10th Battalion, Parachute Regiment

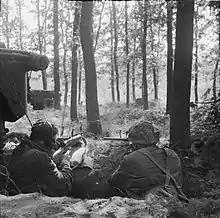
Arnhem 18 September 1944

The 10th Battalion and the rest of the 4th Parachute Brigade landed to the west of Arnhem on the second day of the battle 18 September 1944. Their objective was to hold a position on the high ground north of Arnhem at Koepel. With the 156th Parachute Battalion leading on the right, the 10th Battalion followed slightly behind on the left. By dawn the following day the battalion was just north of the Rotterdam to Arnhem railway line. When they came under attack from German 88 mm guns. Both battalions were ordered to start an assault on the position at 07:00, but after repeated attacks the battalion had got no further forward. The defenders from the 9th SS Panzer Division had been here for two days and were well dug in. Casualties were heavy and brigade headquarters obtained permission to withdraw south of the rail line into Oosterbeek. The battalion started to pull back but found most of their intended new positions already occupied by the Germans and by 15:00 had lost communications with brigade. To cross back over the rail line the battalion first had to capture the crossing point at Wolfheze. Just before the attack a diversion was provided by the arrival of the 1st Polish Parachute Brigades gliders. Unaware the landing-zones had been captured or were under fire 10 percent of the Poles were killed during the landings. The battalion withdrew remaining in contact with the advancing German tanks and infantry and under mortar fire. Part of the rearguard left behind was commanded by Captain Lionel Queripel who was awarded a posthumous Victoria Cross for his actions during the withdrawal. As the battalion left the woods they moved onto the open ground of landing-zone L, occupied by the Poles who had just landed. In the confusion both sides open fire on each other, at the same time coming under fire from the following Germans. The battalion headed towards Wolfheze and prepared to defend the village assisted by 'B' and 'Support' Companies, 156th Parachute Battalion which had become separated from their battalion.